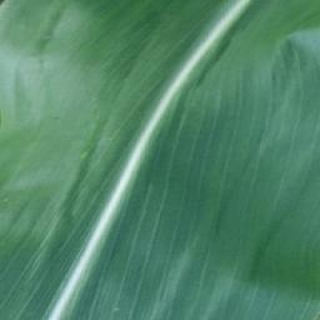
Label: healthy_corn